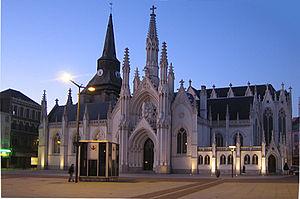
Eglise Saint-Martin, Roubaix
Roubaix est une commune française située dans le département du Nord, en région Hauts-de-France. Elle est le chef-lieu de deux cantons. Autrefois appelée Robacum ensuite au XIe nommée Rubaix et plus fréquemment au XIIe Rosbais et Rosbacum.